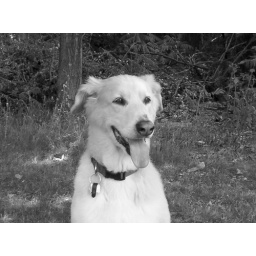
Gorgeous Dog in black and white